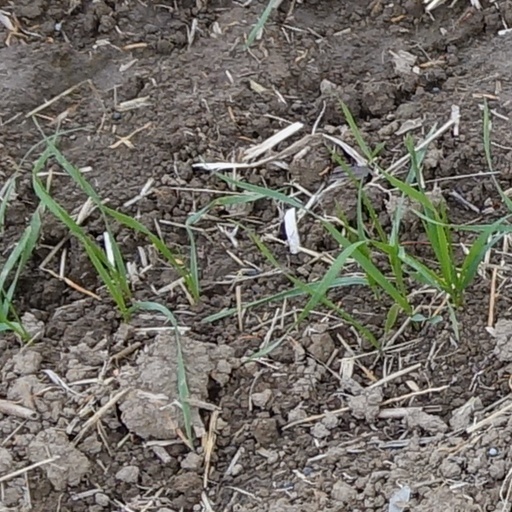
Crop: wheat